Mundolingua

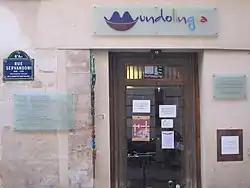
Entrance to the museum

Mundolingua is a museum situated in the 6th arrondissement of Paris. Its purpose is to present information, objects and documents relating to language, linguistic diversity and linguistics to the general public.